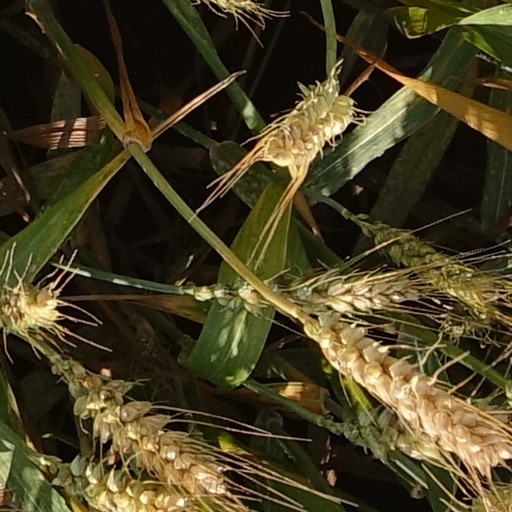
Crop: wheat